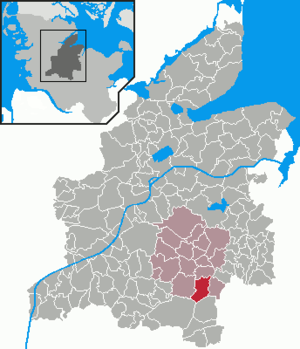
Timmaspe est une municipalité allemande située dans le land du Schleswig-Holstein et dans l'arrondissement de Rendsburg-Eckernförde. En 2015, sa population est de 1 063 habitants.